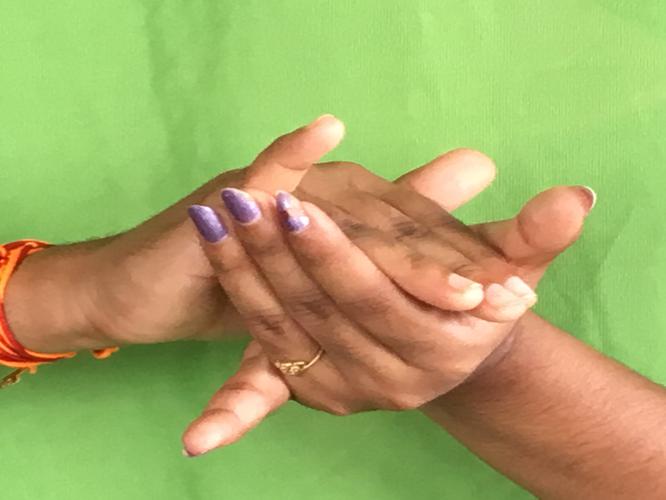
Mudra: Kurma
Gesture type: double_hand